Battle of Fredericksburg

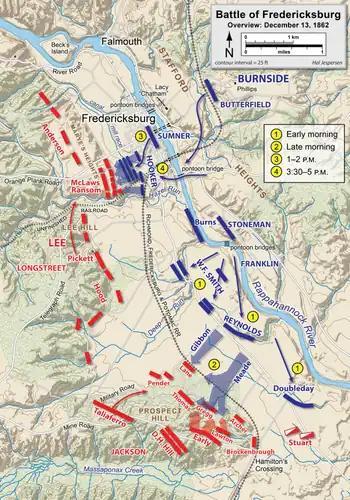
Overview of the battle, December 13, 1862

December 13 began cold and overcast. A dense fog blanketed the ground and made it impossible for the armies to see each other. Franklin ordered his I Corps commander, Maj. Gen. John F. Reynolds, to select a division for the attack. Reynolds chose his smallest division, about 4,500 men commanded by Maj. Gen. George G. Meade, and assigned Brig. Gen. John Gibbon's division to support Meade's attack. His reserve division, under Maj. Gen. Abner Doubleday, was to face south and protect the left flank between the Richmond Road and the river. Meade's division began moving out at 8:30 a.m., with Gibbon following behind. At around 10:30 a.m., the fog started lifting. They moved parallel to the river initially, turning right to face the Richmond Road, where they began to be struck by enfilading fire from the Virginia Horse Artillery under Major John Pelham. Pelham started with two cannons—a 12-pounder Napoleon smoothbore and a rifled Blakely—but continued with only one after the latter was disabled by counter-battery fire. J.E.B. Stuart sent word to Pelham that he should feel free to withdraw from his dangerous position at any time, to which Pelham responded, "Tell the General I can hold my ground." The Iron Brigade (formerly Gibbon's command, but now led by Brig. Gen. Solomon Meredith) was sent out to deal with the Confederate horse artillery. This action was mainly conducted by the 24th Michigan Infantry, a newly enlisted regiment that had joined the brigade in October. After about an hour, Pelham's ammunition began to run low and he withdrew. General Lee observed the action and commented about Pelham, age 24, "It is glorious to see such courage in one so young." The most prominent victim of Pelham's fire was Brig. Gen. George D. Bayard, a cavalry general mortally wounded by a shell while standing in reserve near Franklin's headquarters. Jackson's main artillery batteries had remained silent in the fog during this exchange, but the Union troops soon began to receive direct fire from Prospect Hill, principally five batteries directed by Lt. Col. Reuben Lindsay Walker, and Meade's attack was stalled about 600 yards from his initial objective for almost two hours by these combined artillery attacks.